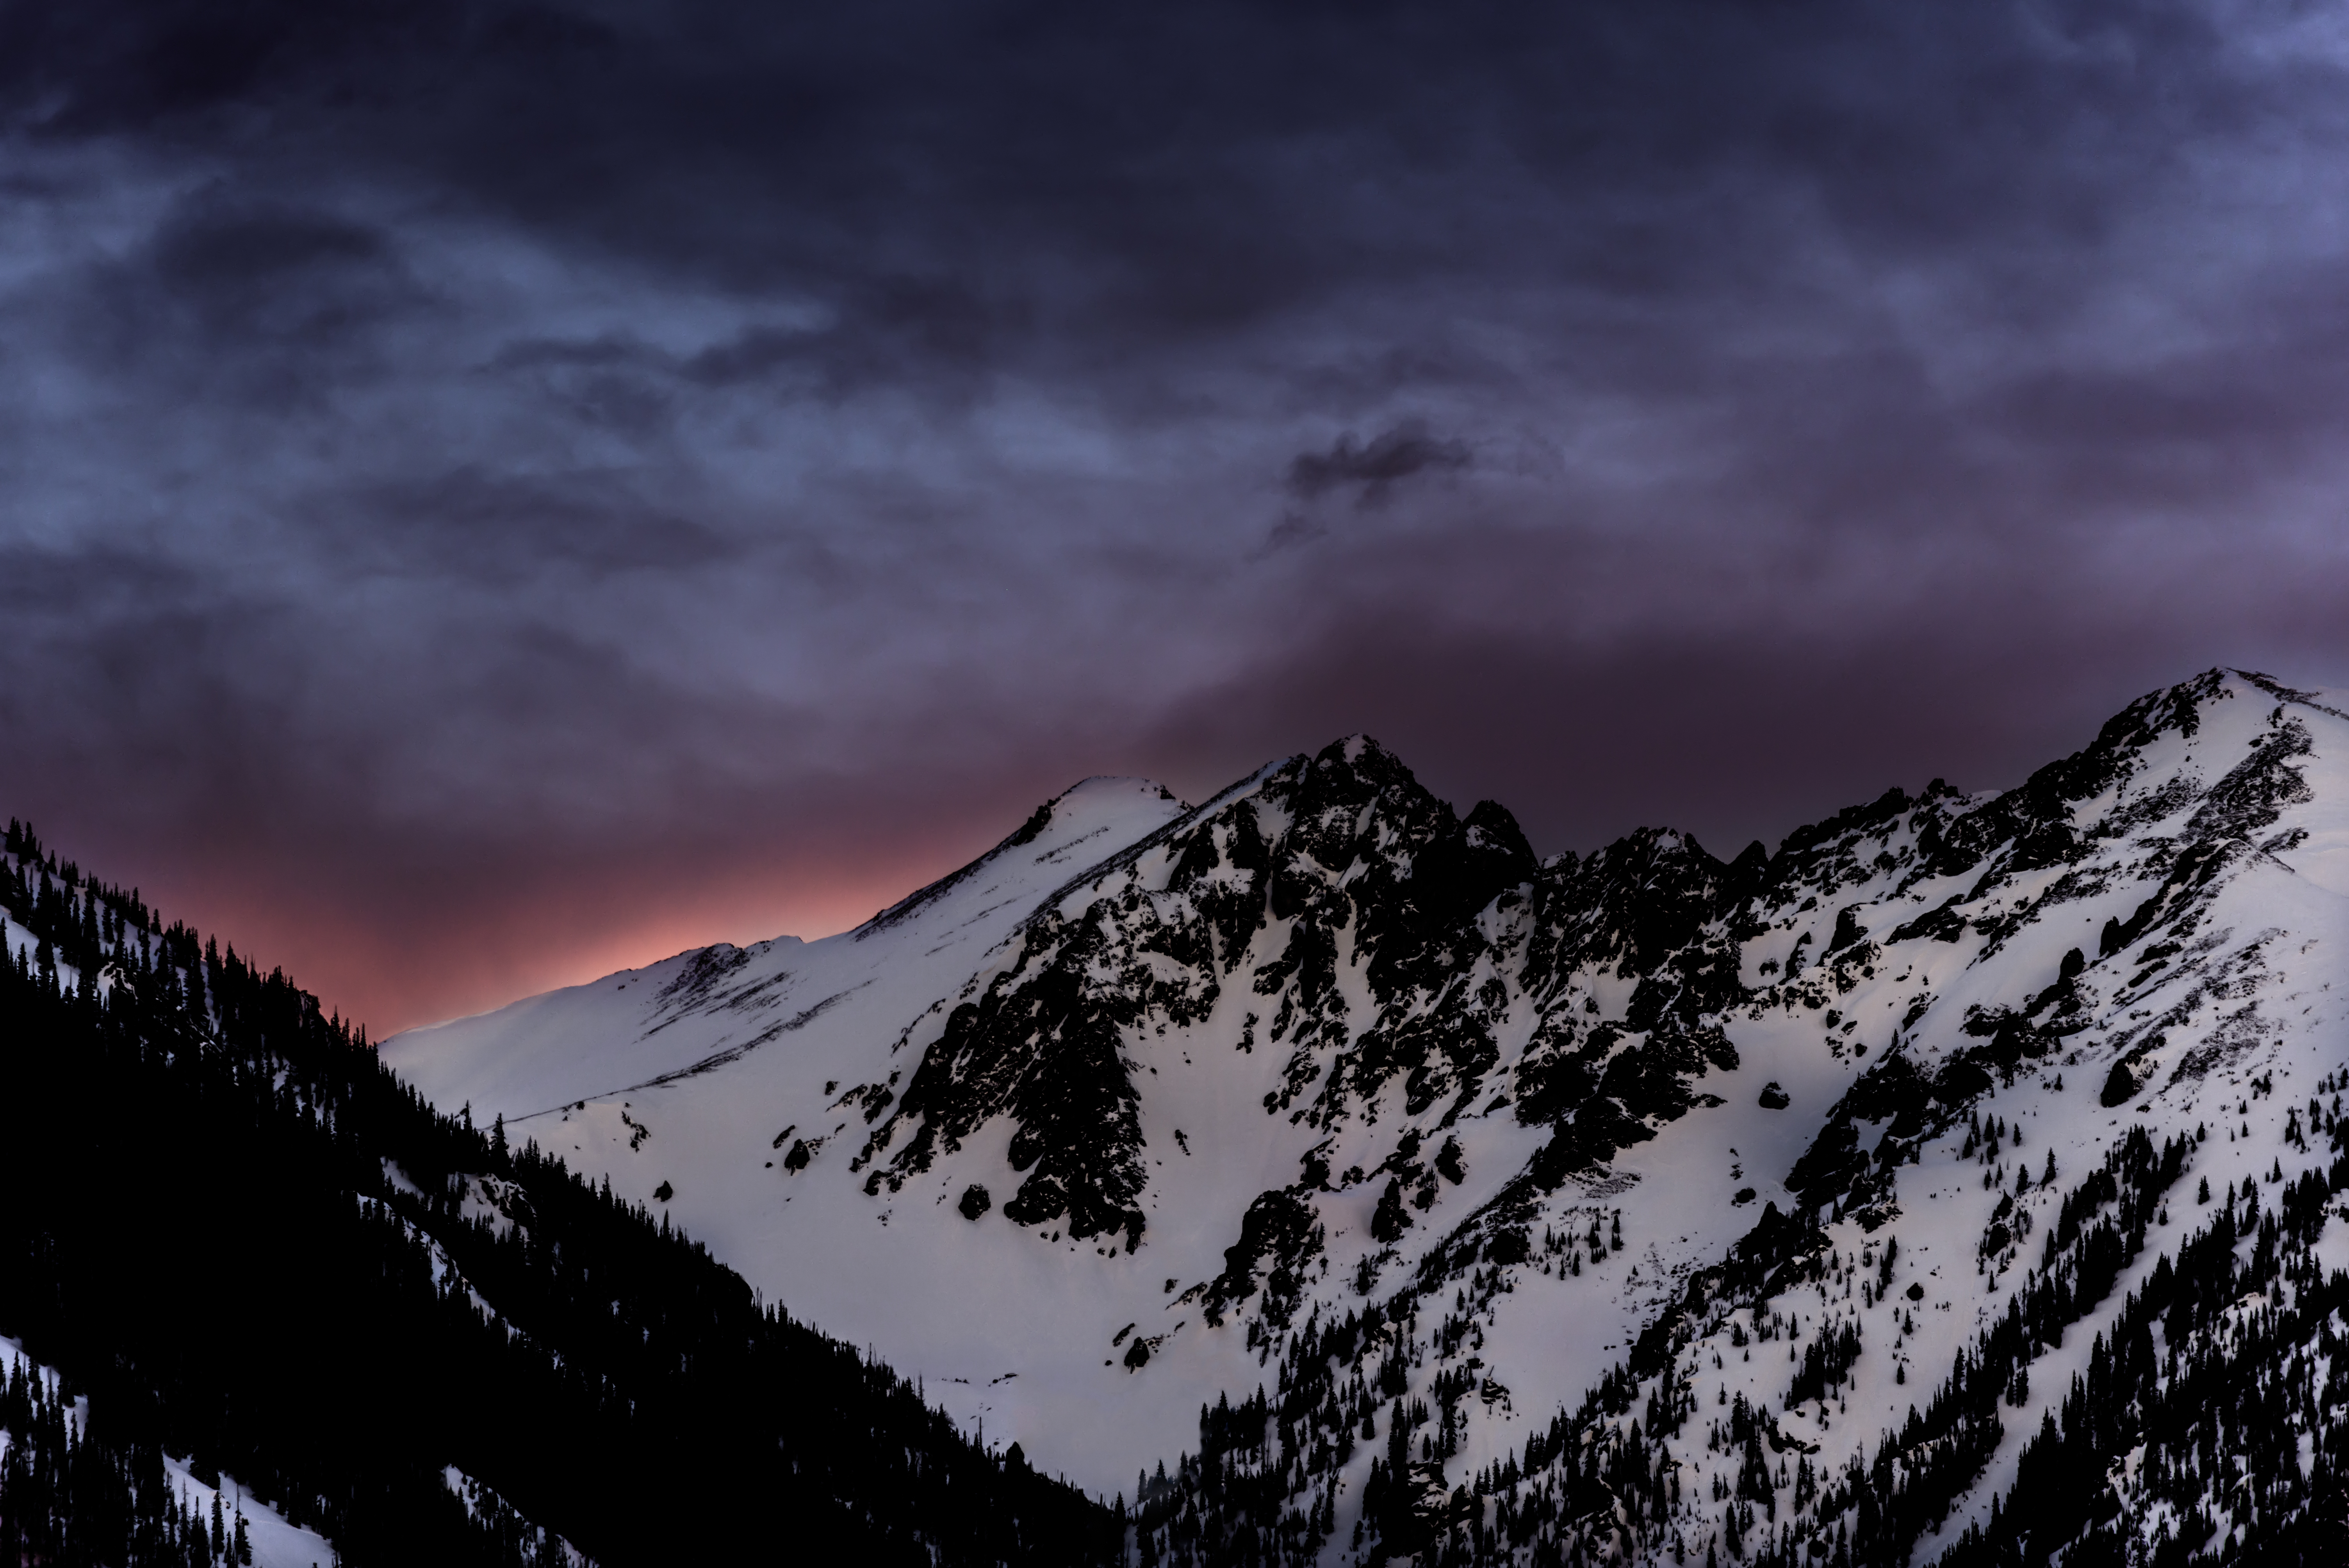
nature, mountain, snow, cloud, sky, sunrise, sunset, cloudy, morning, hill, dawn, mountain range, dusk, evening, weather, darkness, overcast, ridge, summit, alps, landform, meteorological phenomenon, geographical feature, atmospheric phenomenon, mountainous landforms